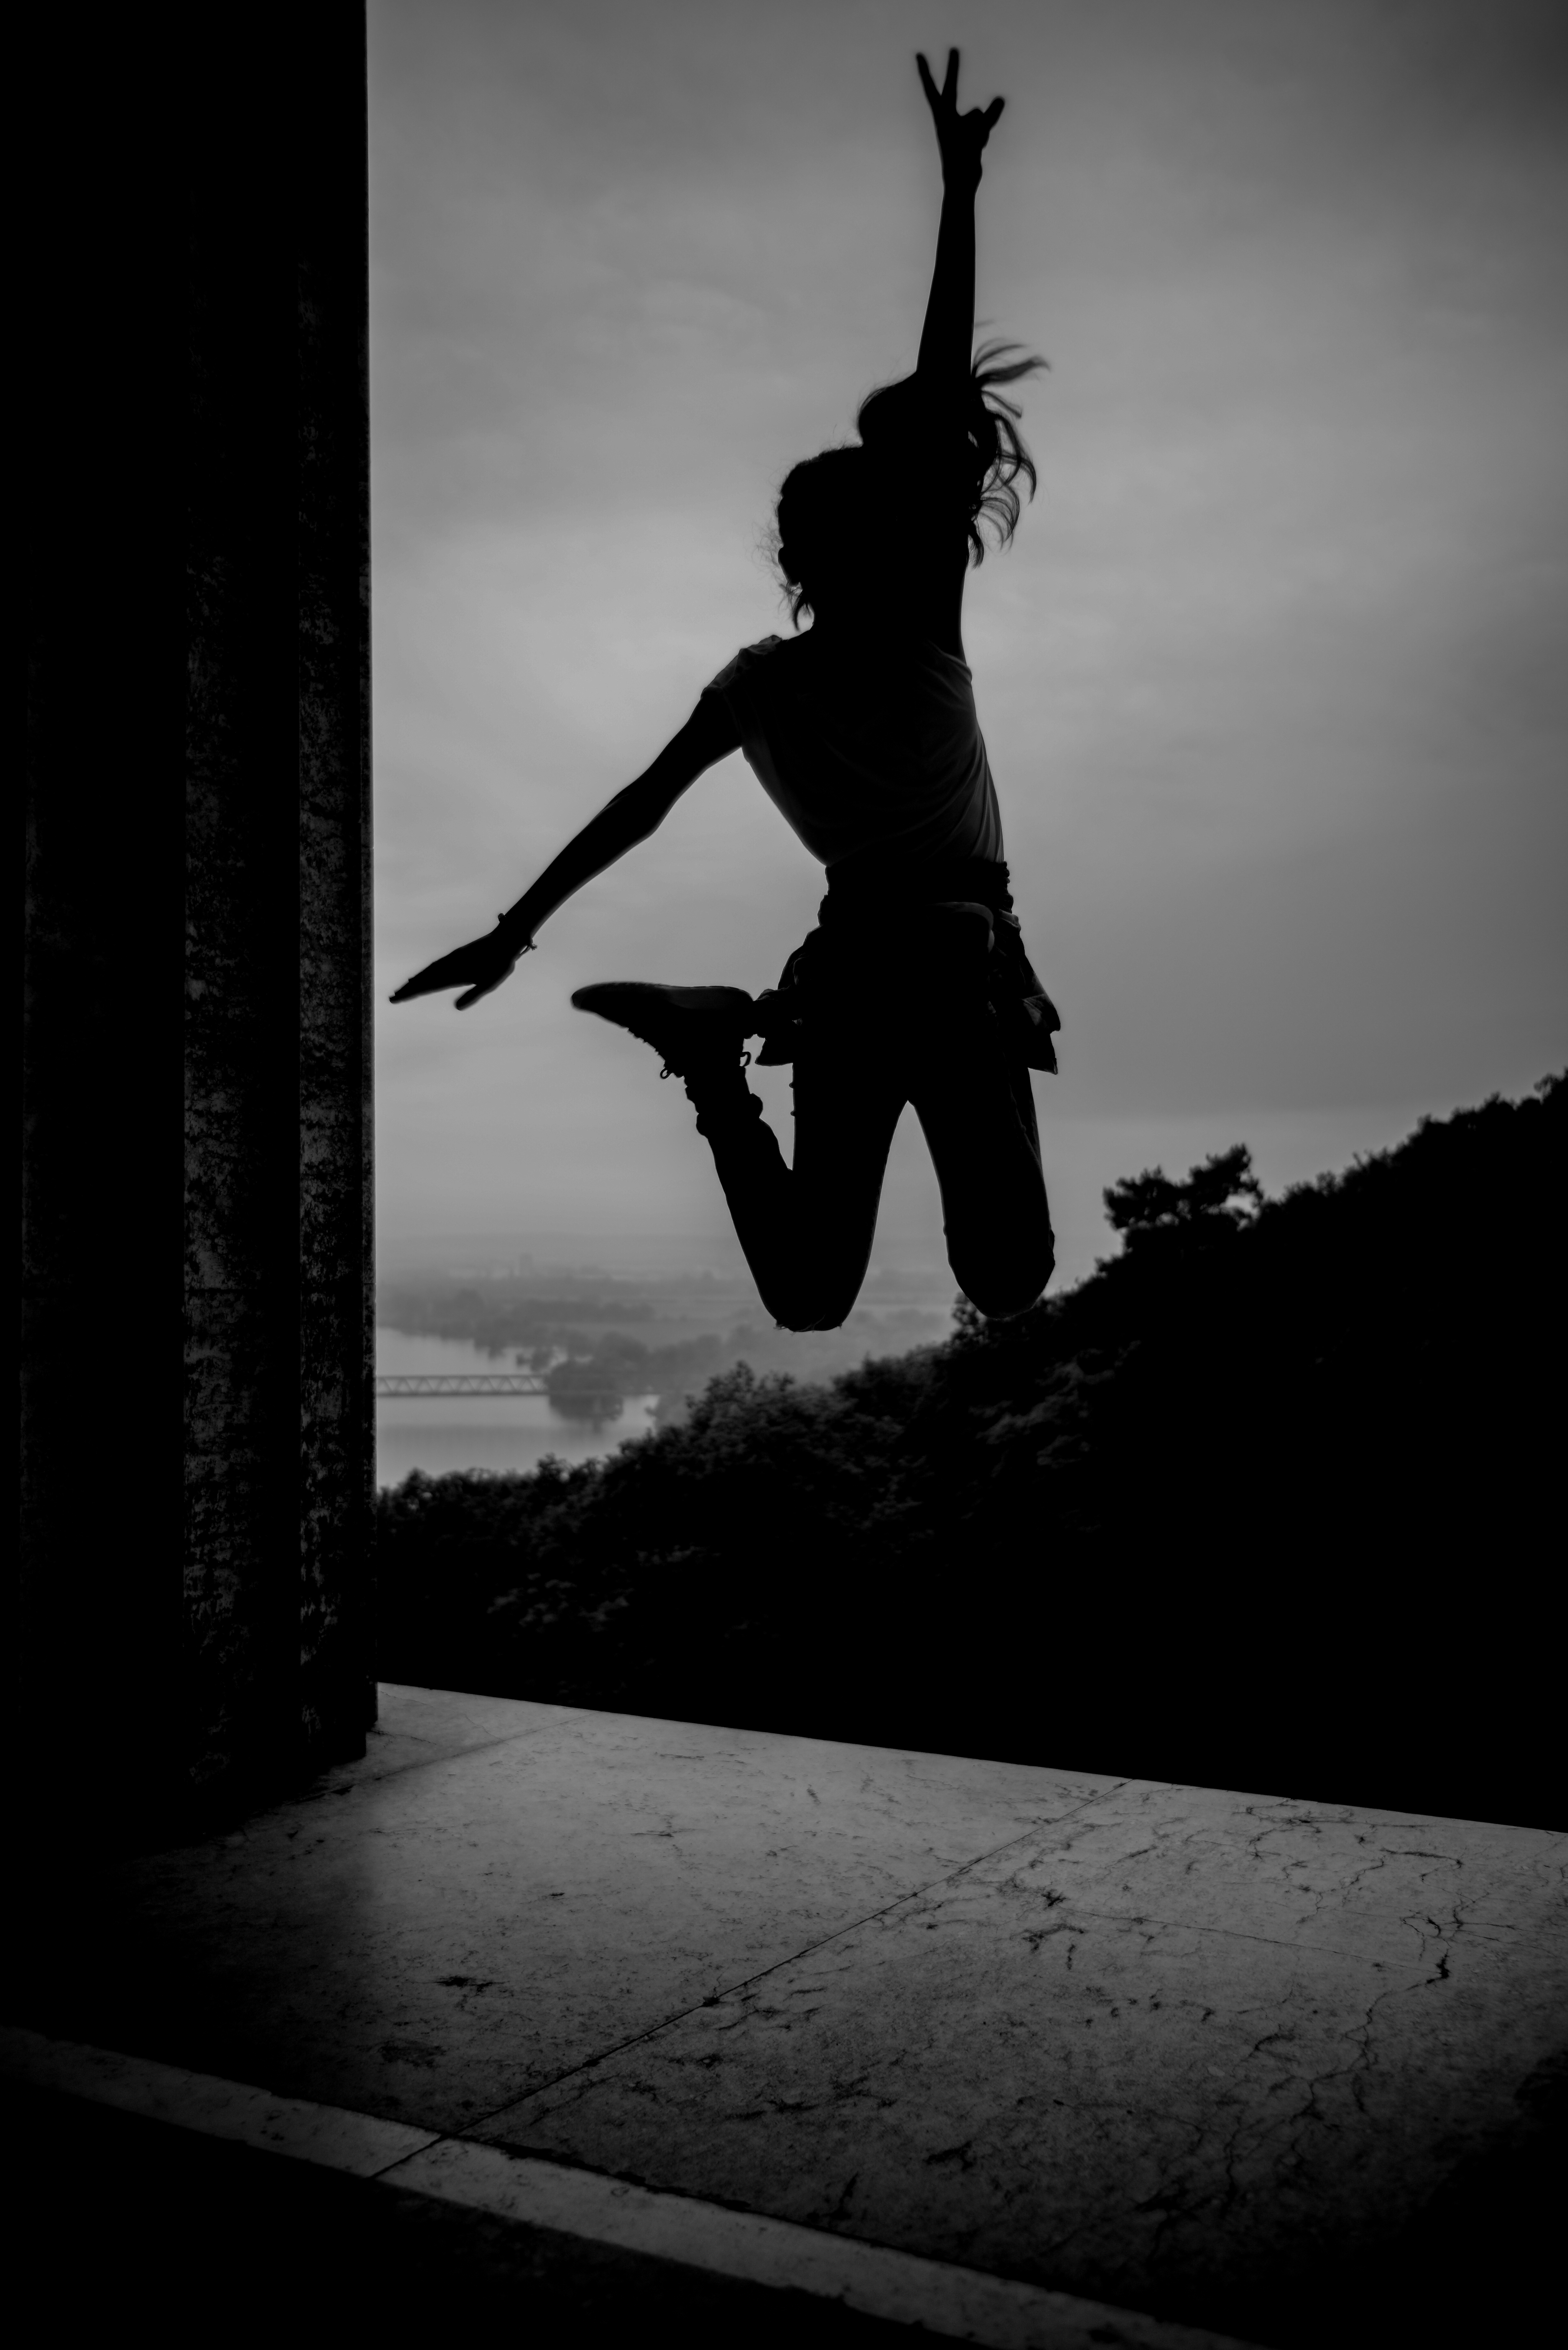
landscape, silhouette, light, black and white, people, white, sport, photography, jump, jumping, shadow, darkness, black, monochrome, mono, courage, photograph, image, springen, emotion, monochrom, brave, braveheart, mut, sich, braveness, mutig, trauen, monochrome photography, film noir